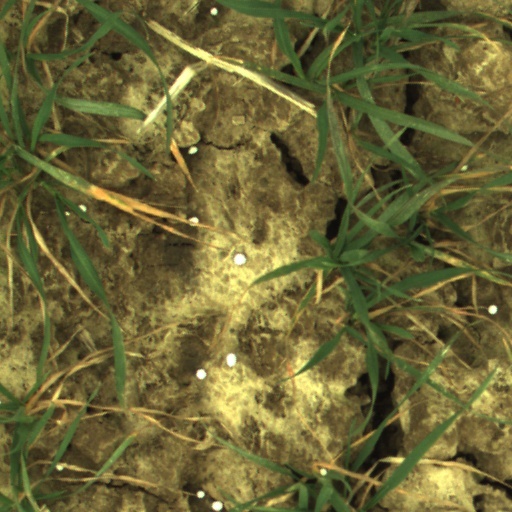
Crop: wheat